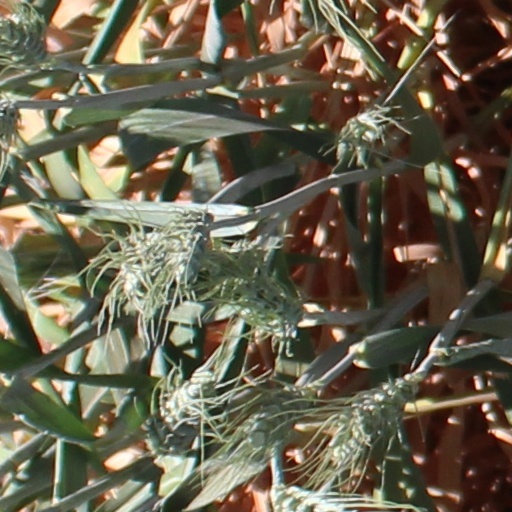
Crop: wheat